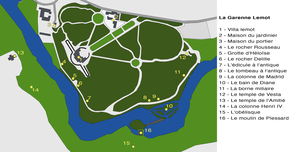
Plan du domaine de la Garenne Lemot (Gétigné, Clisson, Cugand). Légende
Le domaine de la Garenne Lemot est un parc situé sur les communes de Gétigné et Clisson en Loire-Atlantique, ainsi que Cugand en Vendée. Il a été créé par le sculpteur François-Frédéric Lemot au début du XIXᵉ siècle. L'ensemble se veut un hommage aux paysages et à l'architecture de l'Italie. Le domaine se compose d'une villa néo-palladienne surplombant la vallée de la Sèvre nantaise ainsi que des bois et des jardins où sont érigées des fabriques et des statues rappelant le style Antique ainsi que les maisons du jardinier et du portier de style italianisant.